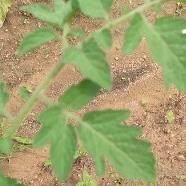
Crop: Tomato
Condition: healthy-leaf